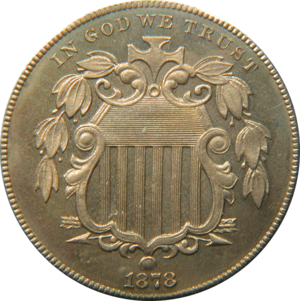
Le Shield nickel est la première pièce de cinq cents réalisée en cupronickel aux États-Unis, le même alliage qui compose aujourd'hui encore les nickels. Conçue par James B. Longacre, la pièce est émise de 1866 jusqu'en 1883, quand elle est remplacée par le Liberty Head nickel. La pièce tire son nom du motif sur son avers et est la première pièce de cinq cents dénommée « nickel » aux États-Unis, les pièces de cette dénomination étaient jusqu'alors appelées « half dimes ».